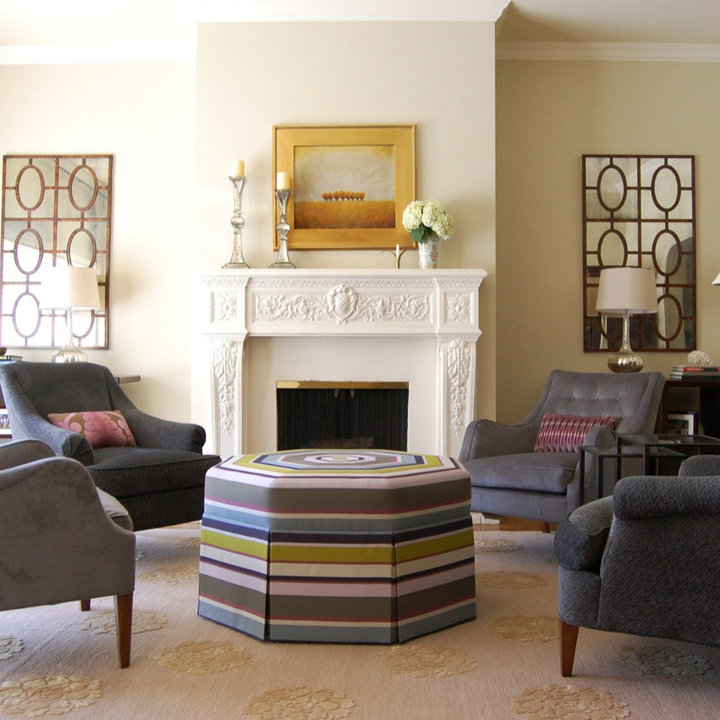
Style: Glamour